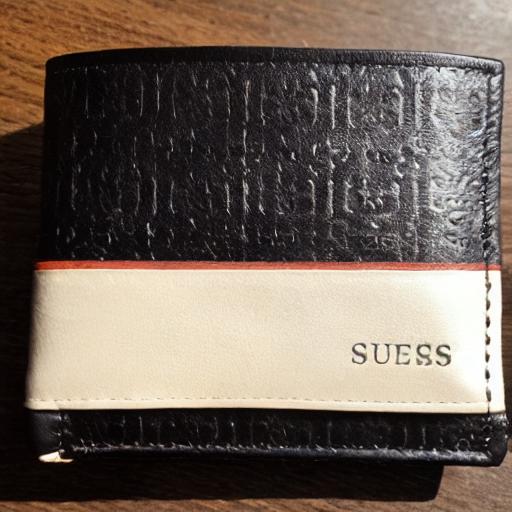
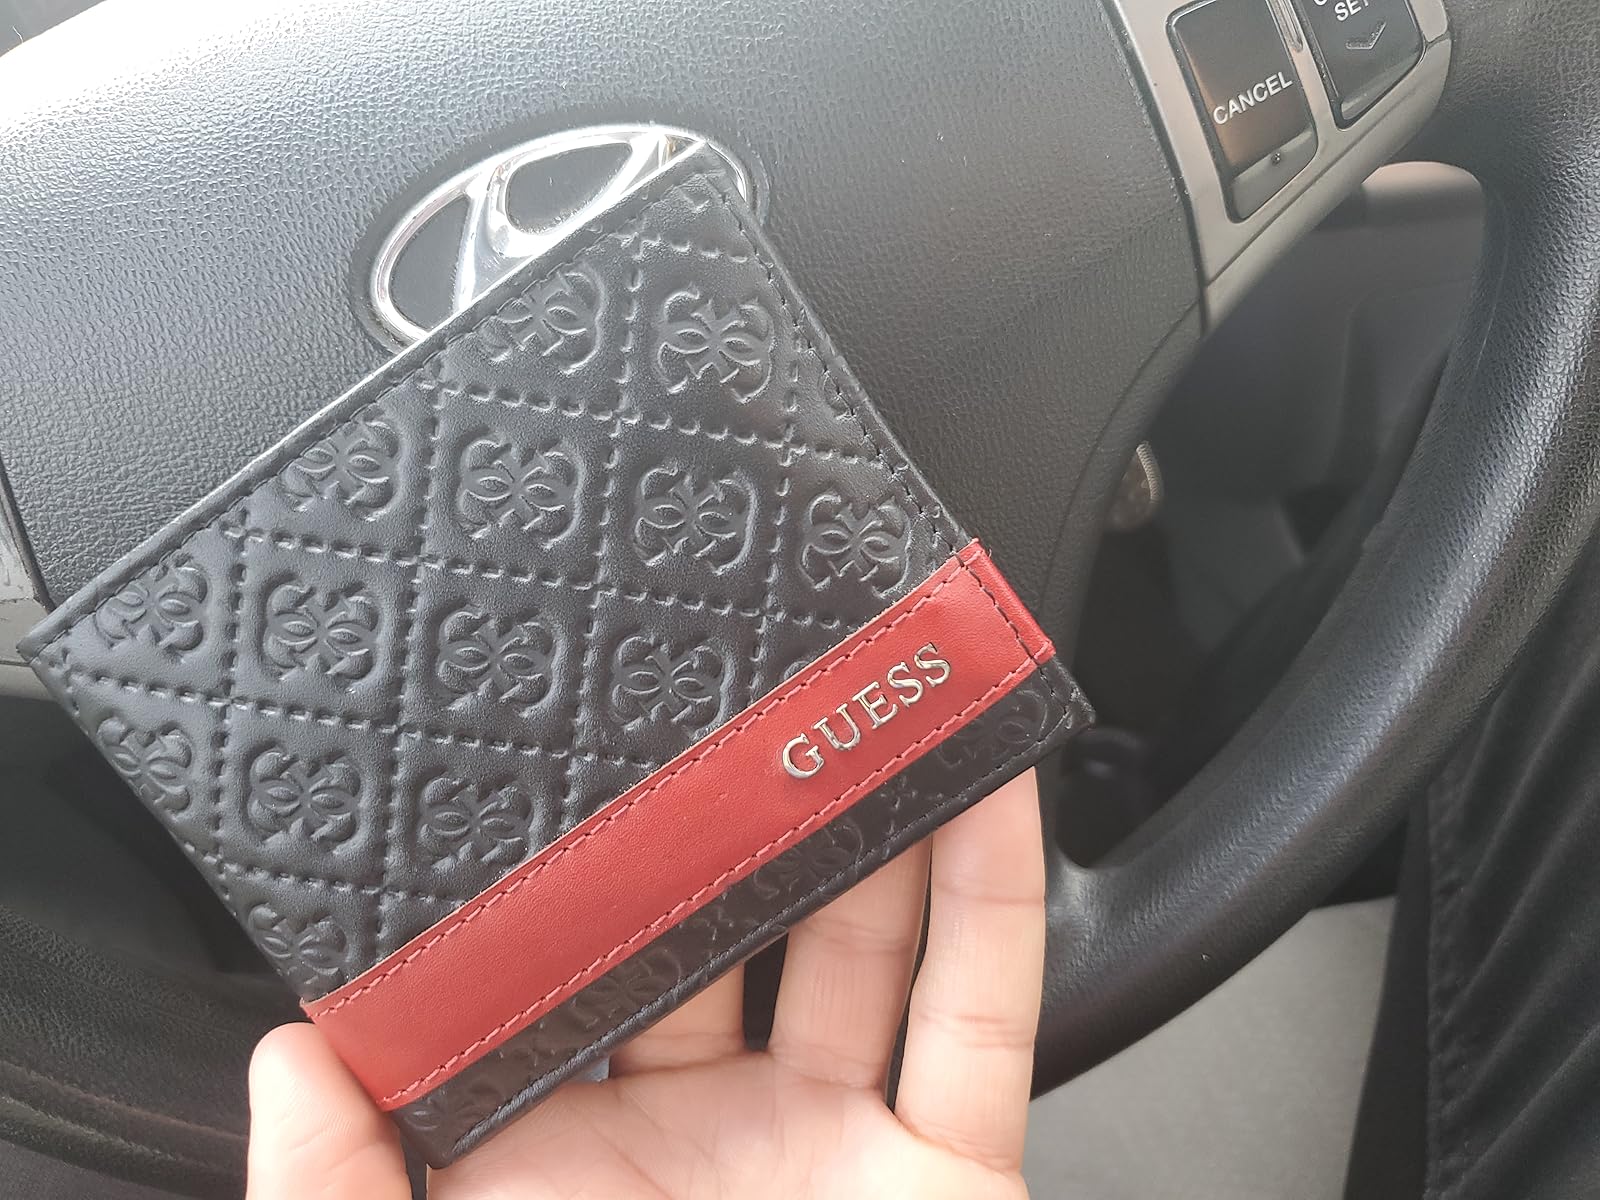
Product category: accessories_wallet
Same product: no